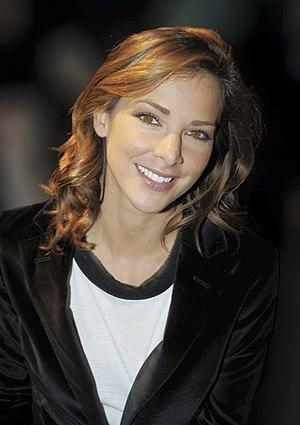
Échirolles est une commune française située dans le département de l'Isère, en région Auvergne-Rhône-Alpes.
Mélissa Theuriau, née le 18 juillet 1978 à Échirolles, est une journaliste, productrice de documentaire et actrice française.